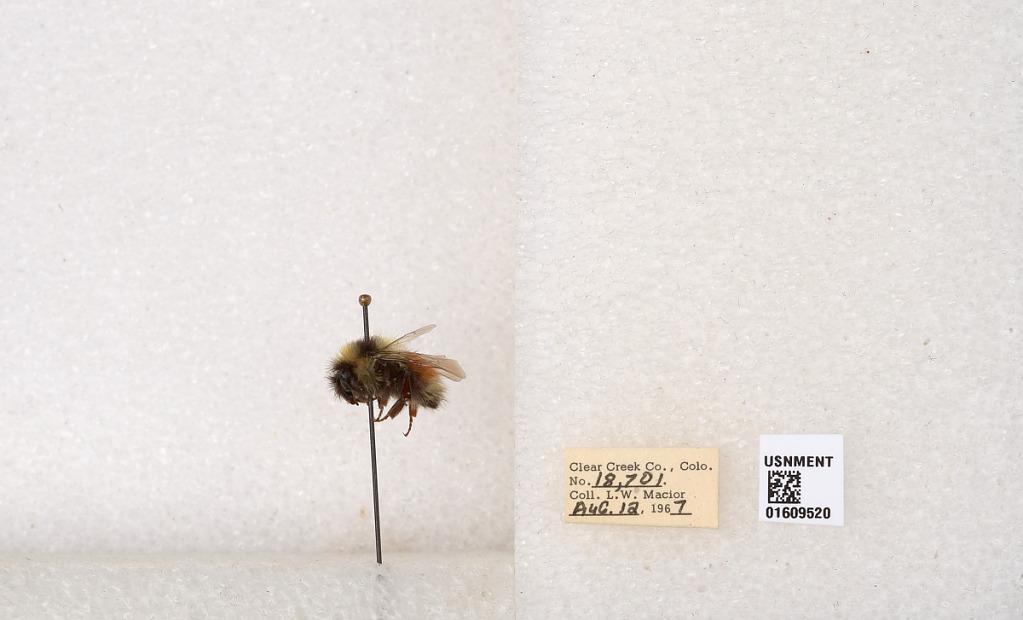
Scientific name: Bombus (Pyrobombus) sylvicola Kirby
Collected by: L. Macior
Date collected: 1967-8-12
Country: United States
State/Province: Colorado
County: Clear Creek
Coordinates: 39.6856, -105.645